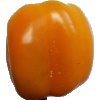
Label: yellow_pepper